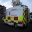
Label: ambulance